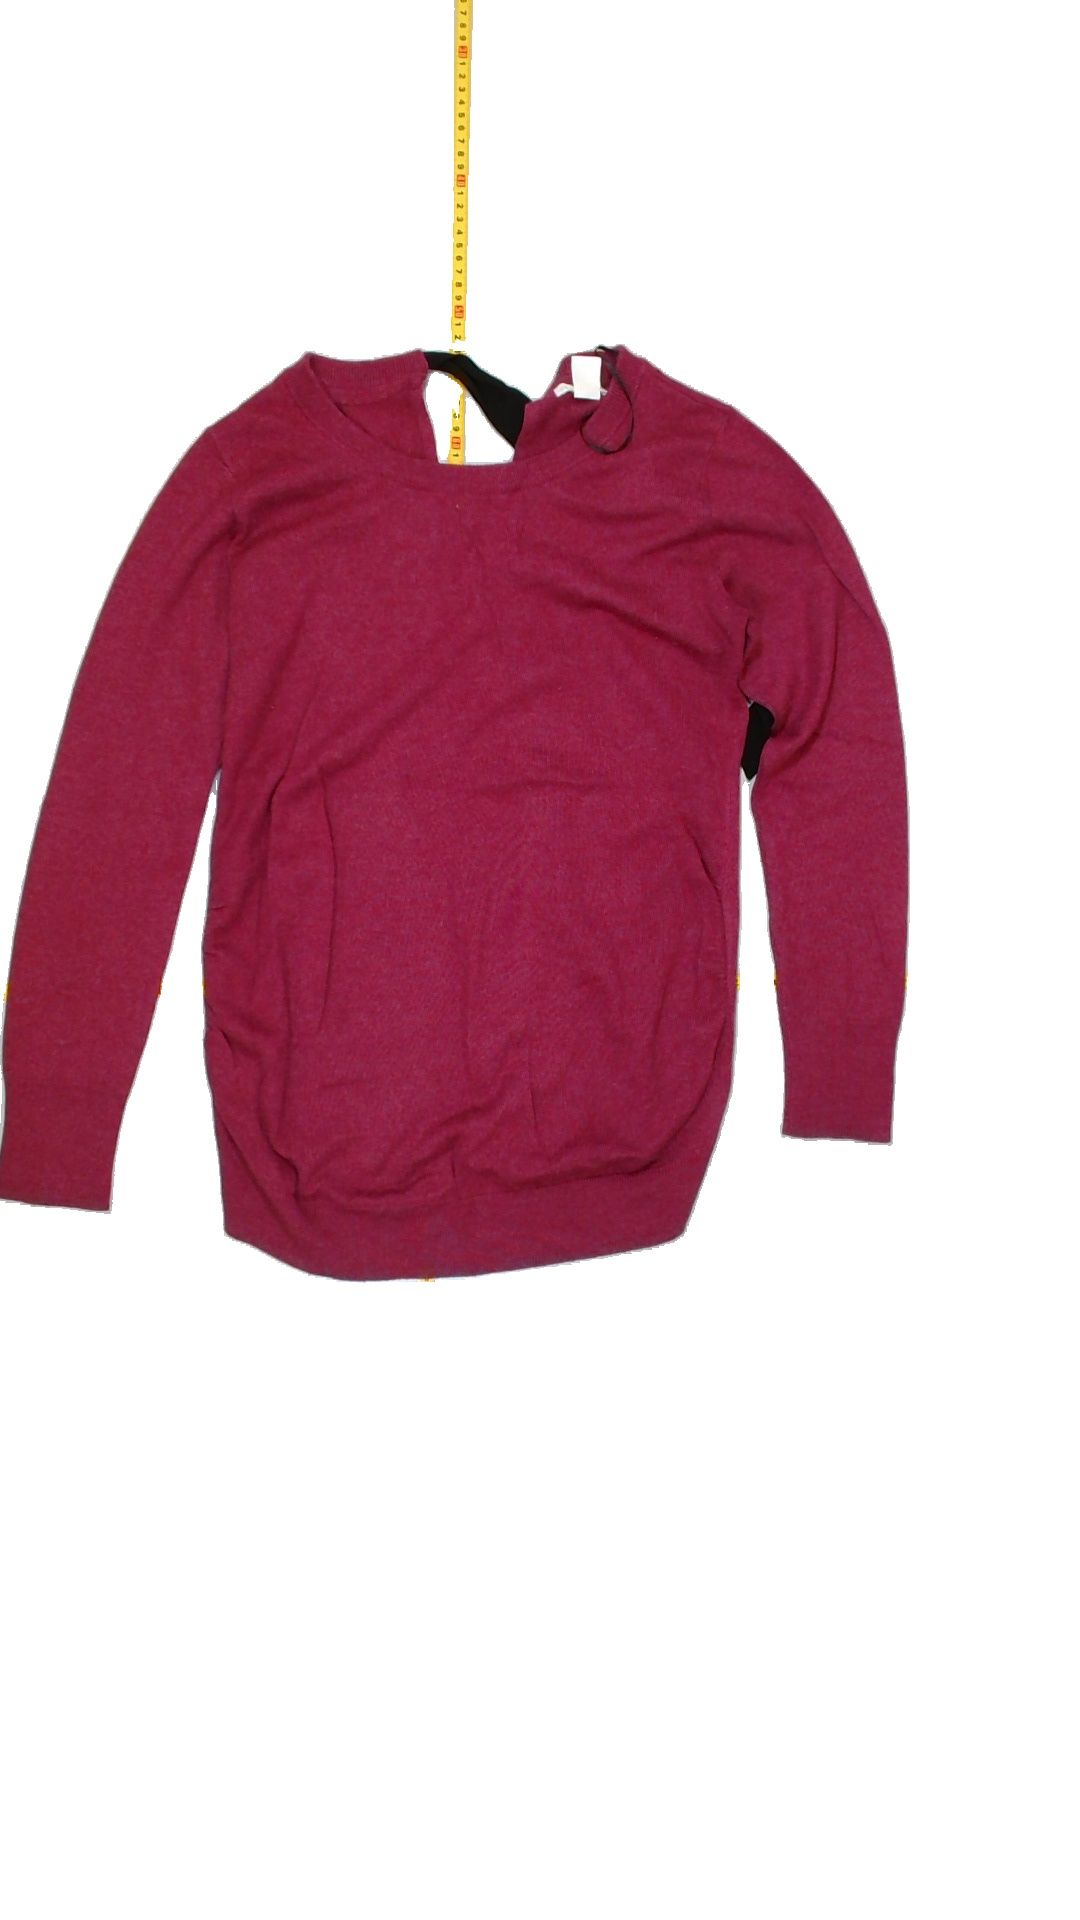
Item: Sweater (Ladies)
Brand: H&m
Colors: Pink
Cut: Long
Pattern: Plain
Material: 83% Acry 17% Cott
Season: All
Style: No trend
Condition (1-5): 2
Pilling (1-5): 2
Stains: No
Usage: Export
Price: <50